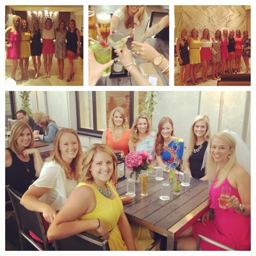
all the girls at dinner !